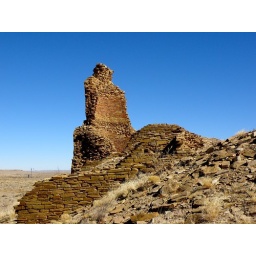
The tower kiva and masonry from the great house below it are visible from the west. Feb. 19, 2009.